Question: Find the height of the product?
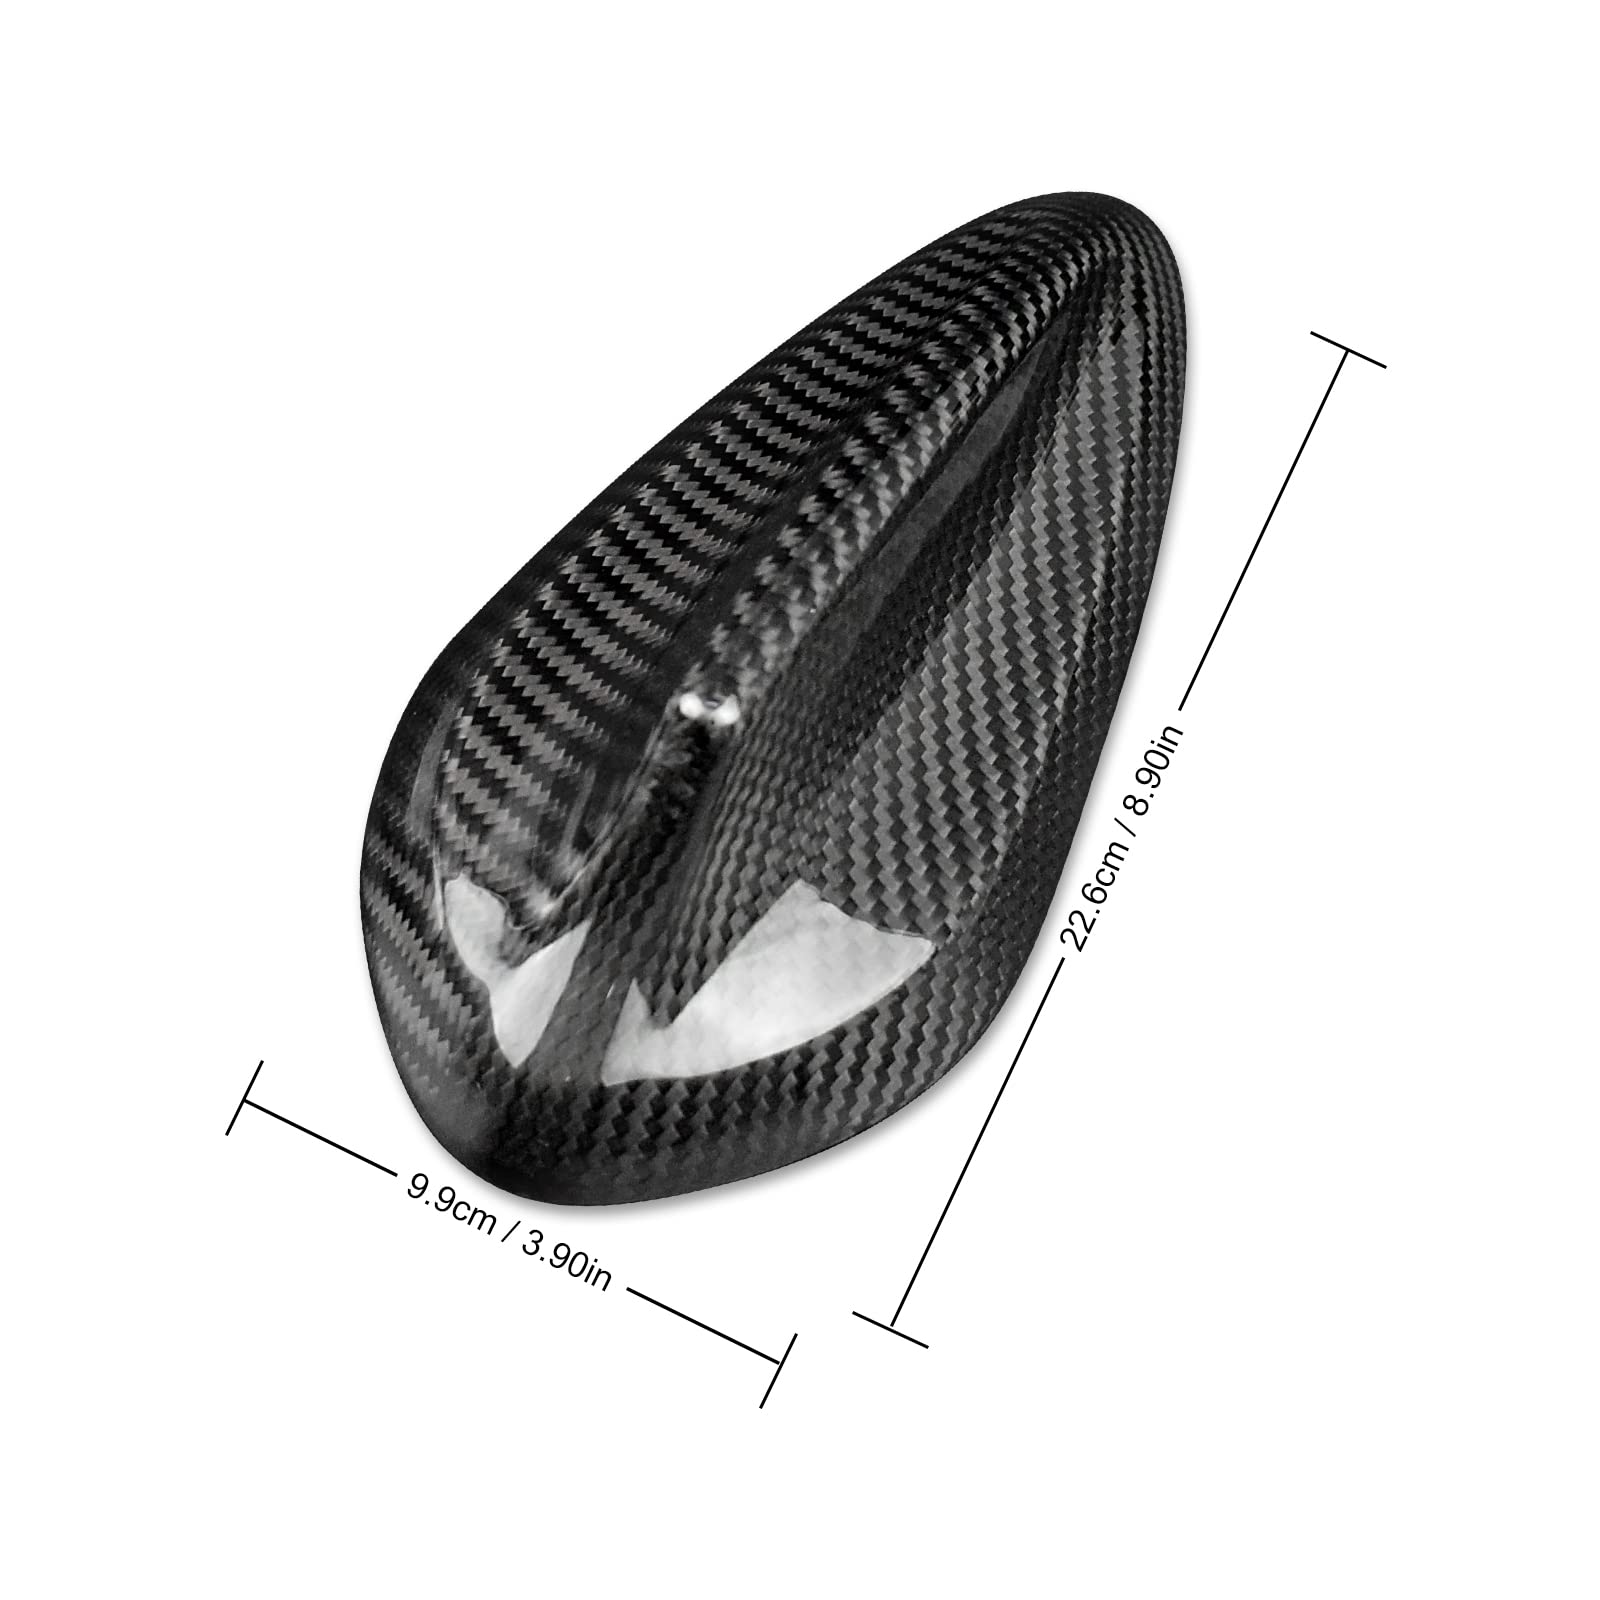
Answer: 22.6 centimetre